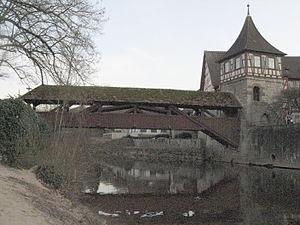
Schwäbisch Hall est une ville du land de Bade-Wurtemberg en Allemagne. Avec ses 38 183 habitants, elle est la préfecture et la plus grande ville de l'arrondissement de Schwäbisch Hall, qui fait partie de la région Heilbronn-Franconie. L'arrondissement actuel est issu du regroupement des anciens arrondissements Crailsheim, Gaildorf, Gerabronn et Schwäbisch Hall entré en vigueur depuis le 1ᵉʳ janvier 1973. Il est situé au sud de la plaine de Hohenlohe et à l'est ou nord-est des monts de Souabe et Franconie, petit massif du keuper dont une partie appartient à l'arrondissement de Schwäbisch Hall jusque la commune de Mainhardt. L'arrondissement de Schwäbisch Hall fait partie des régions à faible densité de population en Allemagne.